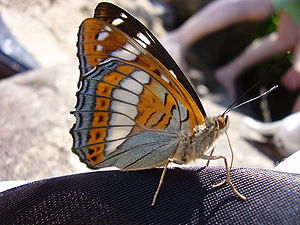
Poppelsommerfugl
Poppelsommerfugl.